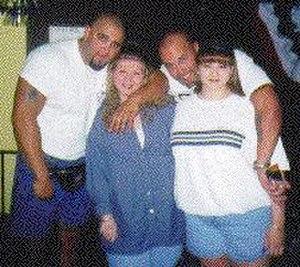
Glenn Ruth, né le 13 juin 1969 à Camden, est un catcheur américain plus connu sous le nom de Thrasher.